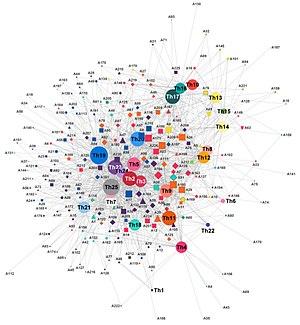
Graphe d'un réseau sociosémantique de copublications sur des thèmes de santé publique
L'analyse de similitudes est une méthode d'analyse des données s'inscrivant dans une approche issue de la théorie des graphes et qui se base sur la recherche de similitudes ou de dissimilitudes. Cette approche permet de ne pas créer de catégories a priori, et de plutôt construire les catégories à analyser à partir de similitudes formelles entre les entités au sein d'un réseau.